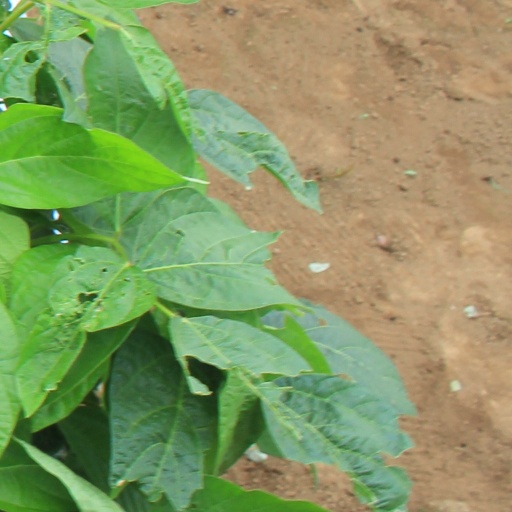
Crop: soybean